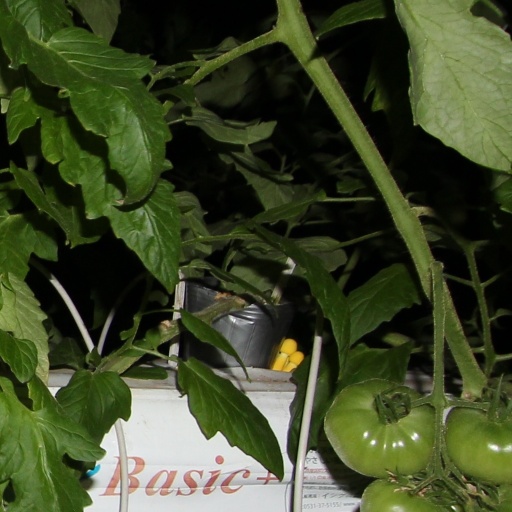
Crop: tomato